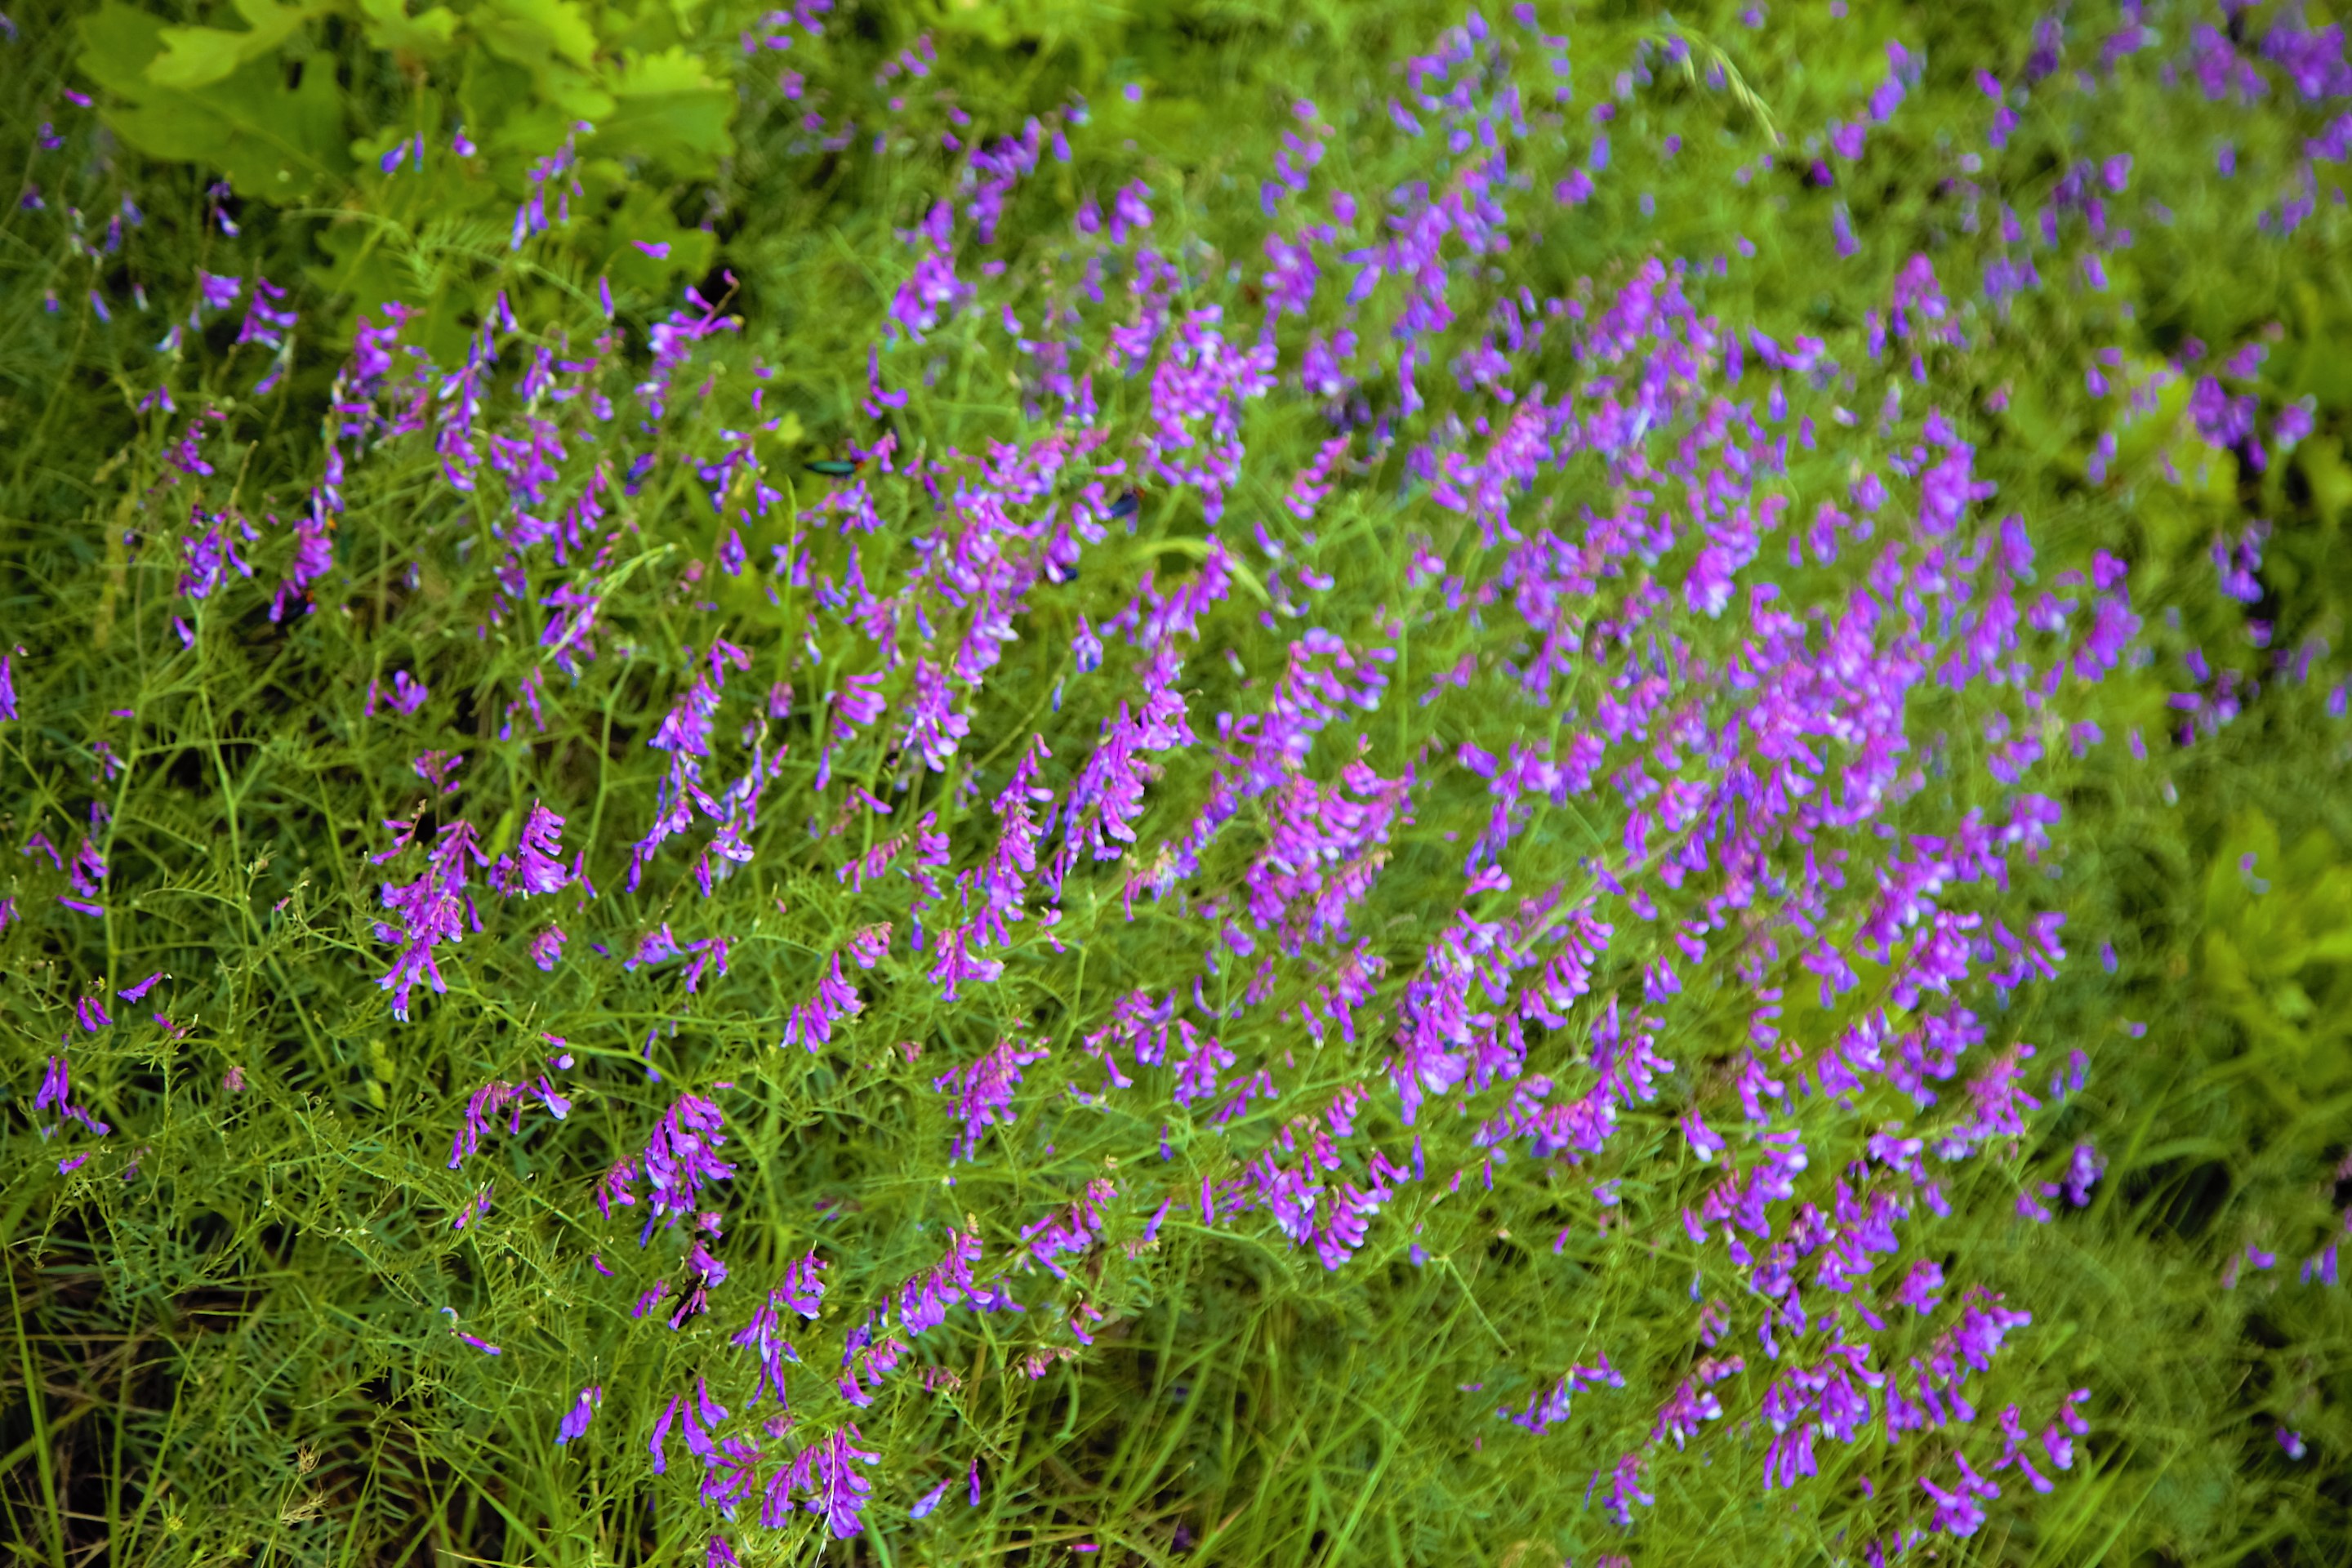
spring, green, nature, flowers, plant, tree, forest, mountains, landscape, flower, flowering plant, lavender, english lavender, groundcover, subshrub, hyssopus, herb, lavandula dentata, common sage, nepeta, Fernleaf lavender, Forb, herbaceous plant, Germanders, wildflower, verbena family, french lavender, pennyroyal, annual plant, lupin, loosestrife and pomegranate family, bellflower family, sage, alfalfa, delphinium, perennial plant